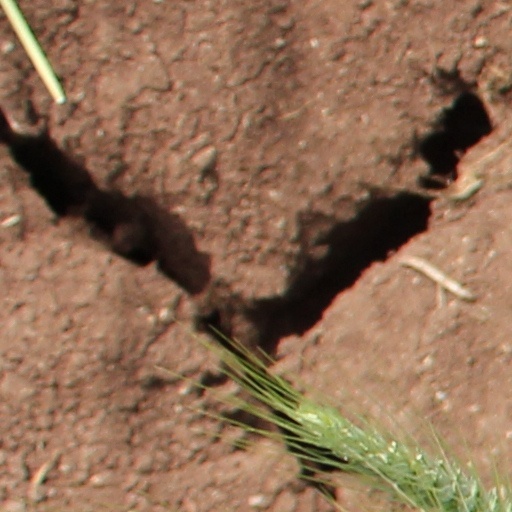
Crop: wheat